Describe the emotion expressed in this image:  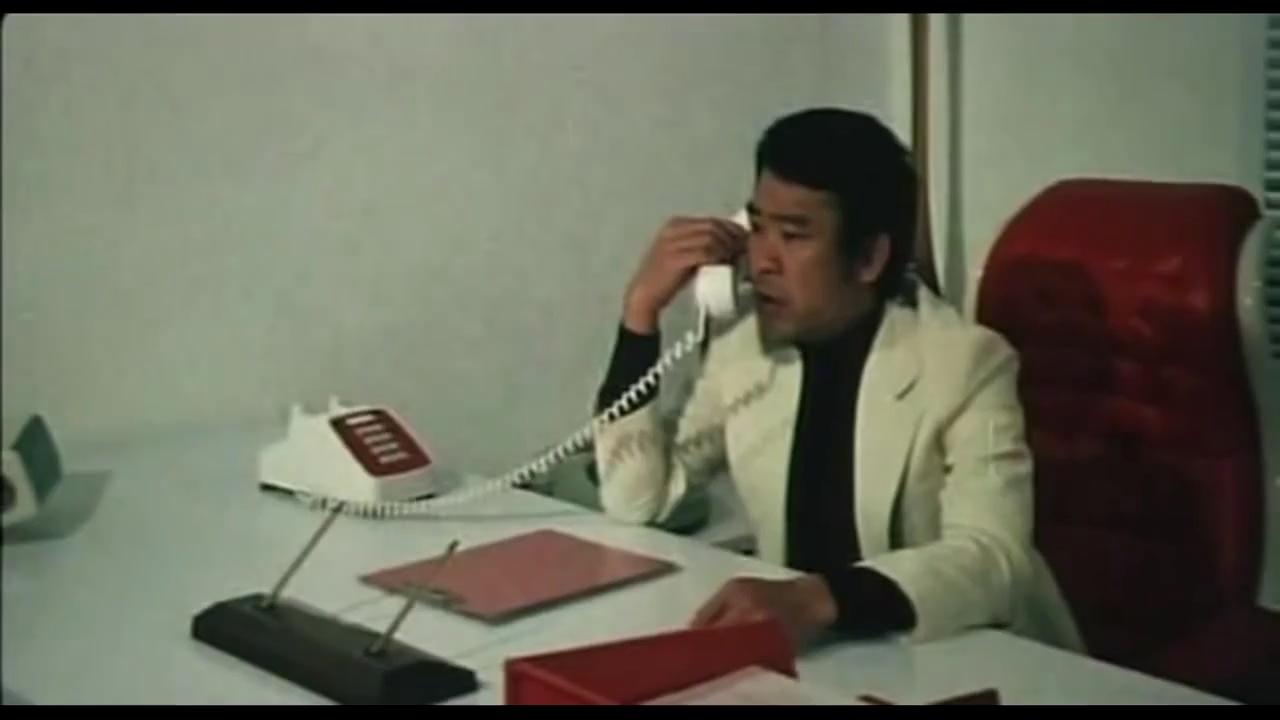
This person displays Suffering, valence and arousal with low intensity.